Kariakoo

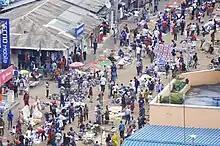
An aerial view of the Kariakoo market in Dar es Salaam.

In pre-colonial times there was a large village in the area now known as Kariakoo. This village was frequently raided by slave traders. In the latter half of the 19th century, the area became a "shamba" (farm) belonging to the Sultan of Zanzibar. During German rule, 200 hectares of the shamba were bought by a German businessman named Schoeller, who rented the land to the Africans. At the same time, Dar es Salaam began to grow, and while Europeans built their houses in exclusive areas such as Oyster Bay, Kariakoo became Dar's main African settlement. In 1913, 15.000 out of the total 24.000 African inhabitants of Dar lived in Kariakoo.